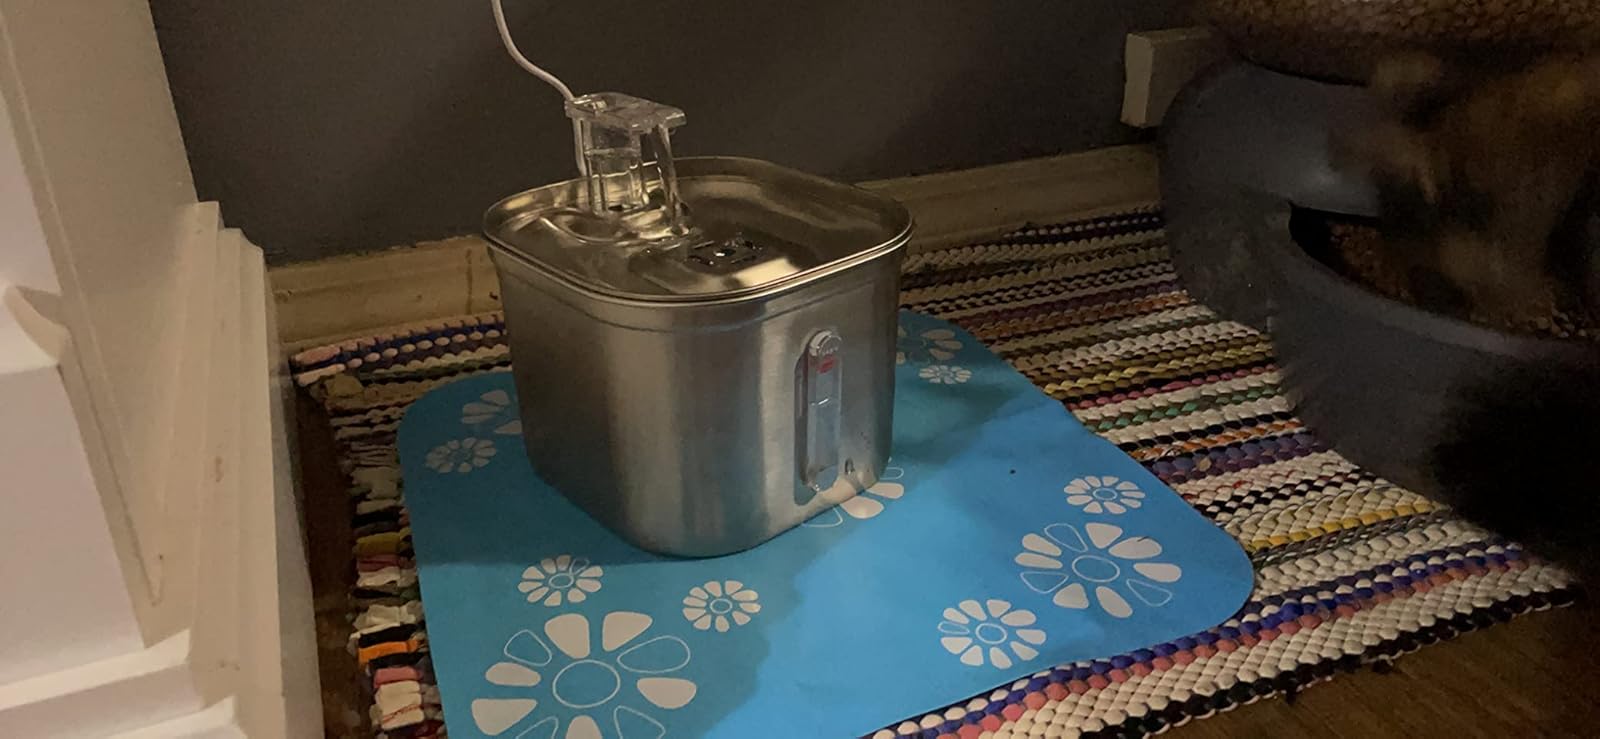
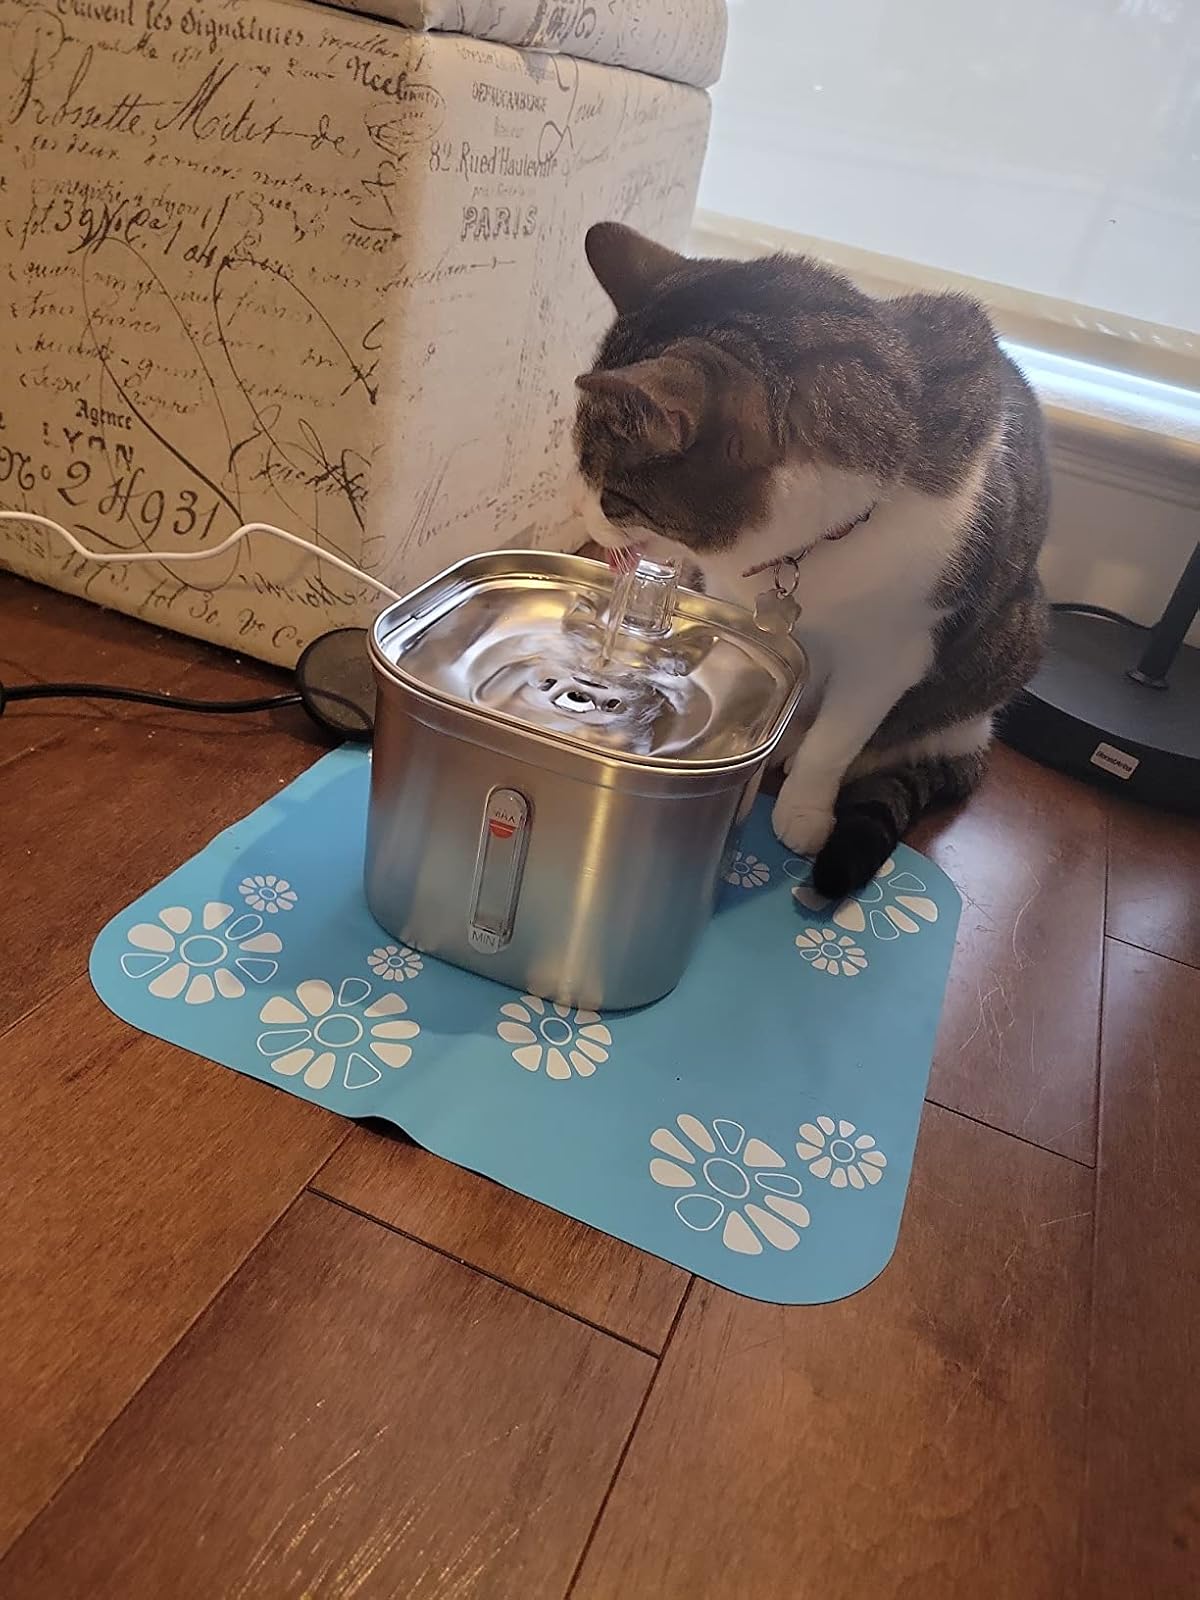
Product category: items_bowl
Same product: yes